Equinox (1986 video game)

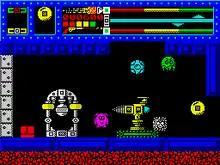
"Equinox" gameplay. The player is the yellow sphere on the right hand side, the purple, blue, white and green sprites are mobile enemies. A number "1" access key can be collected on the left of the screen.

The player controls a Dedicated Disposal Droid that must harvest the planet Sury Ani 7. A security system of defence droids attempts to prevent this. To progress, the player must turn off the security system and clear the area of radioactive material. There are 8 levels, each with a time-limit restriction.